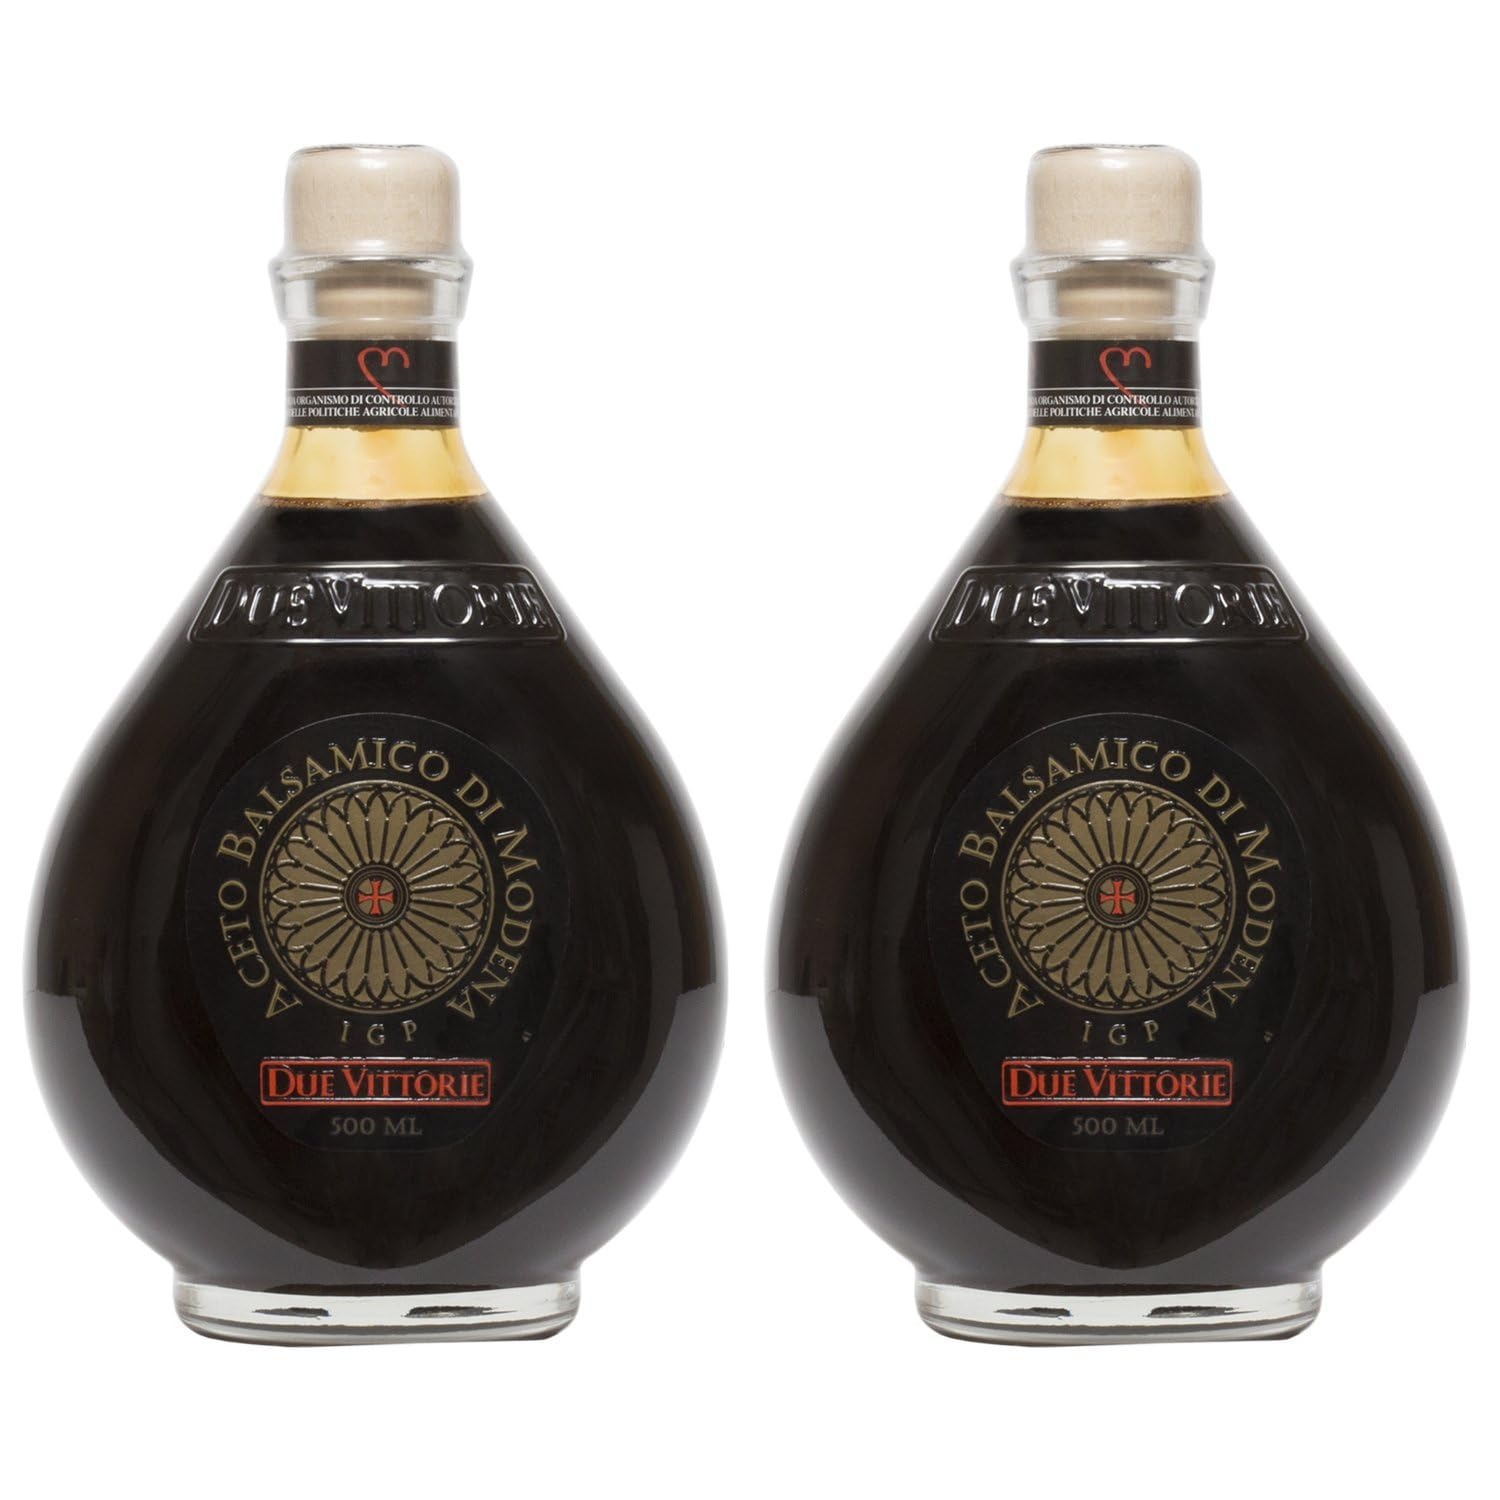
Item Name: Due Vittorie Oro Gold Balsamic Vinegar of Modena. Highest score from The Consortium of Modena - 500ml (2 pack)
Bullet Point 1: The number one bestselling Balsamic Vinegar in Italy.
Bullet Point 2: Tastes great on meat, cheese, fish, salads, strawberries, or even vanilla ice cream.
Bullet Point 3: Makes A Perfect gift / cooking ingredient for home chefs.
Bullet Point 4: No added caramels, flavors, or preservatives, 100% natural.
Bullet Point 5: Features on MasterChef for three seasons, it is being used in the best restaurants in Italy.
Bullet Point 6: About Due Vittorie - Located in the heart of the province of Modena, Due Vittorie works to create balsamic vinegar of Modena according to tradition, combining heritage and modern technology. Due Vittorie uses top-quality grapes from their own vineyards and from Emilia Romagna selections. The vinegar is matured in oak-wood barrels first and then is allowed to settle in durmast barrels in order to achieve an outstanding balance of flavors.
Bullet Point 7: Product of Italy - Due Vittorie has a passion for growing and making its products in the food valley of Italy with great care and attention to the environment, the quality of the ingredients, and the creation process. With their headquarters located in the heart of Modena, they continue to work according to tradition and closely monitor the quality of the raw materials in order to guarantee a naturally dense product.
Bullet Point 8: Modena, Italy - Modena is a small town in the Emilia-Romagna region of northern Italy. Located between two rivers, it features a subtropical climate perfect for growing grapes used in high-quality balsamic vinegar and winemaking. This region is the epitome of gourmet Italian food and condiments.
Bullet Point 9: Makes a Great Gift - Pair with other products from our line to create a thoughtful gift for holidays, anniversaries, birthdays, employee appreciation, thank you, and hosts. We recommend our Special Edition Oro Gold Balsamic Vinegar and our Traditional 12-year-old DOP Balsamic Vinegar which is always appreciated by foodies, chefs, and home cooks.
Bullet Point 10: Visit the Due Vittorie Store - View recipe suggestions and additional gourmet Italian products such as aged balsamic vinegar, aceto balsamico di modena IGP, balsamic reduction, white wine vinegar, apple vinegar, and DOP-certified balsamic vinegar gift sets.
Product Description: Traditional Balsamic Vinegar of Modena. Due Vittorie Oro Gold. Experience the REAL THING! This is the best balsamic vinegar you can get. Smooth With a natural acidity level of 4.5%, Due Vittorie Oro Gold Balsamic Vinegar is smoother than other balsamic vinegars (especially ones with wine vinegar) making it a pleasant experience for those who do not typically enjoy balsamic. A full depth of flavors, the aging process brings an experience like no other. Notes from the Oak and Juniper Barrels makes Due Vittorie Oro Gold Balsamic Vinegar something to truly enjoy with friends and family. Perfect for salads, fruits, vegetables, and desserts, Due Vittorie Oro Gold Balsamic Vinegar is one of the most versatile ingredients a person can have in their pantry.
Value: 33.8
Unit: Fl Oz

Price: 71.99